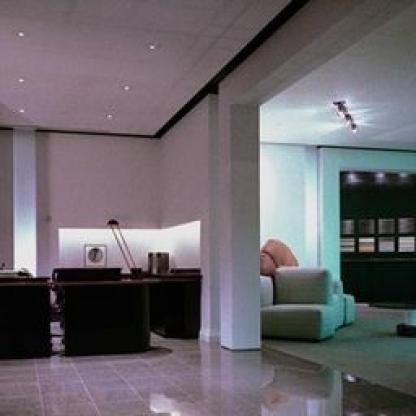
Scene: Indoor